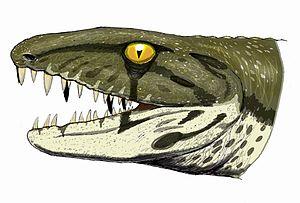
Les Anthracosaures sont un super-ordre paraphylétique éteint d'amphibiens reptiliomorphes, ancestral aux amniotes.